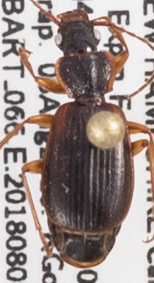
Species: Cymindis cribricollis
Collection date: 2018-08-08
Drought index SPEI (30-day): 0.9
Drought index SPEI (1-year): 0.03
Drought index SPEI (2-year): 0.39